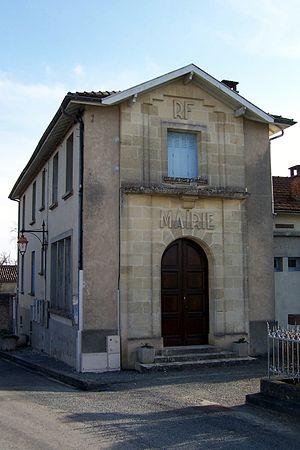
Mairie de Dieulivol (Gironde, France)
Dieulivol est une commune du Sud-Ouest de la France, située dans le département de la Gironde, en région Nouvelle-Aquitaine.